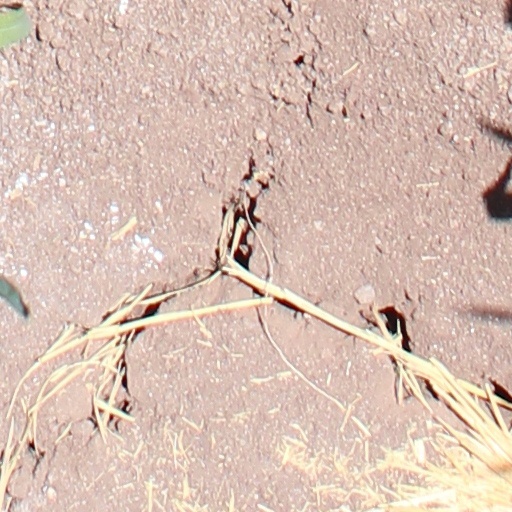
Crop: wheat